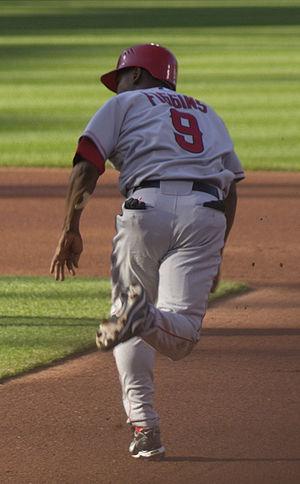
Au baseball un coureur est un frappeur qui a atteint les buts. Ce coureur doit essayer de toucher aux 4 buts et marquer un point. À la fin de la partie l'équipe avec le plus grand nombre de points remporte la partie